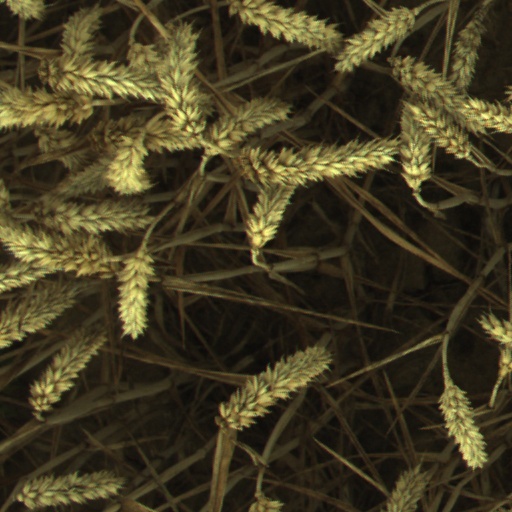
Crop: wheat